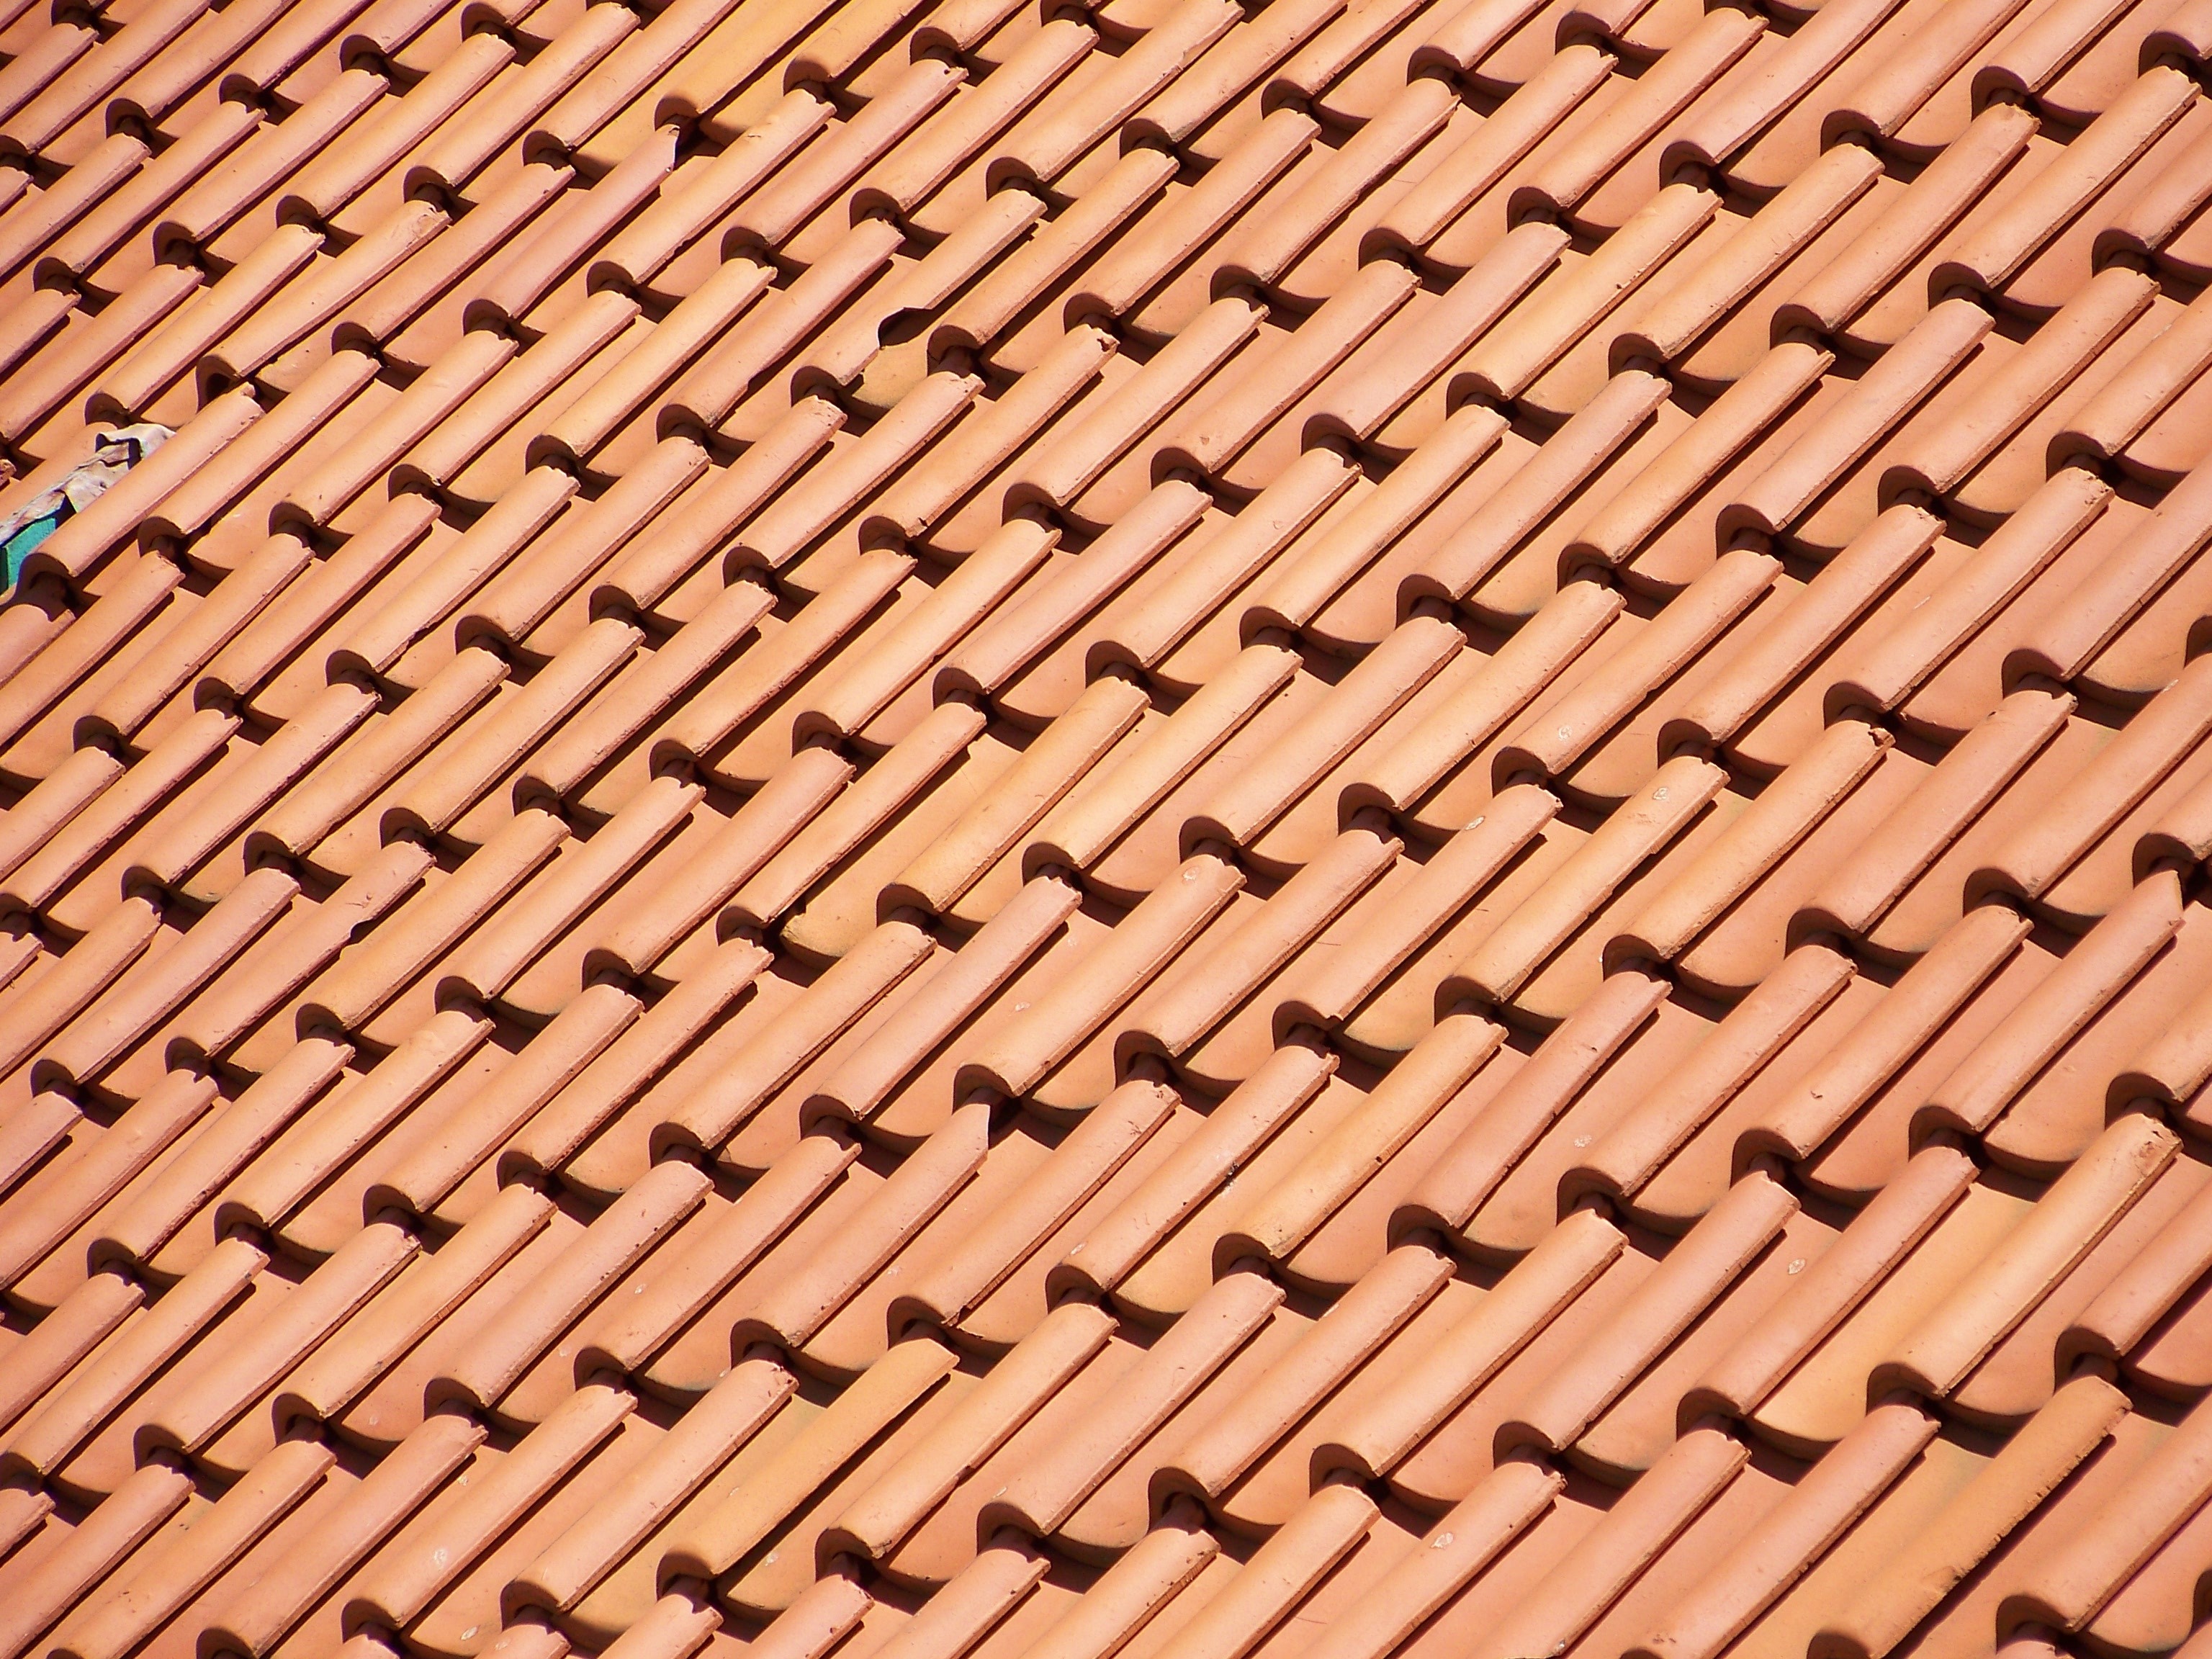
structure, wood, floor, roof, city, europe, construction, line, tile, exterior, residential, brick, material, circle, roofing, shingle, tile roof, design, hardwood, dutch, bamboo, architectural, flooring, wood flooring, tiling, tiled, outdoor structure, laminate flooring, wood stain